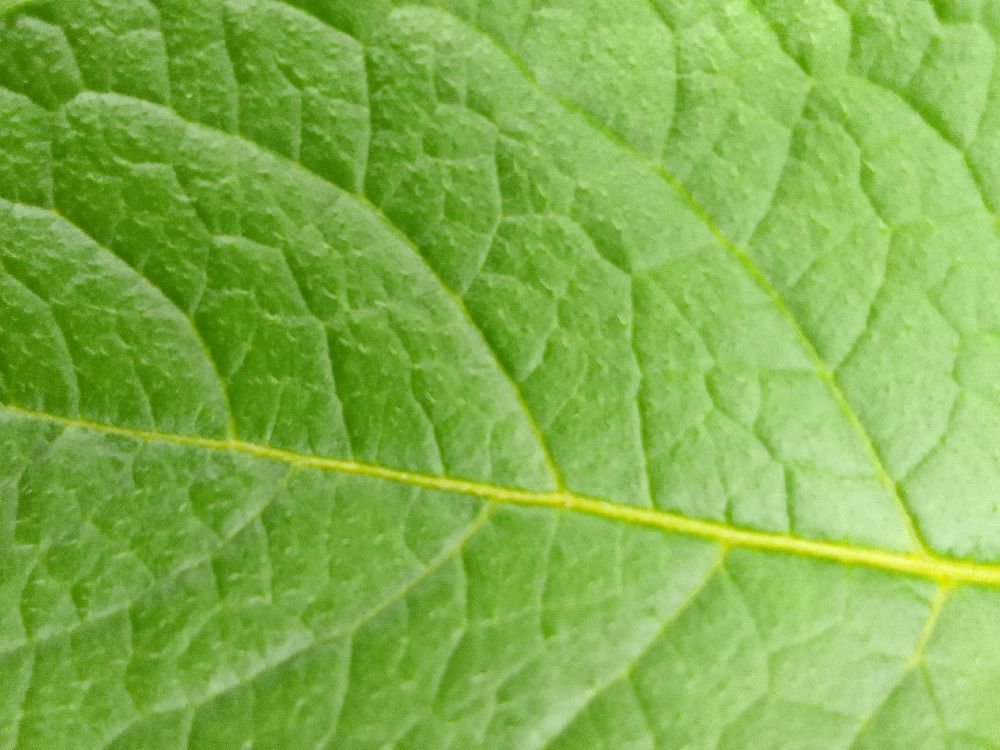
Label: Healthy